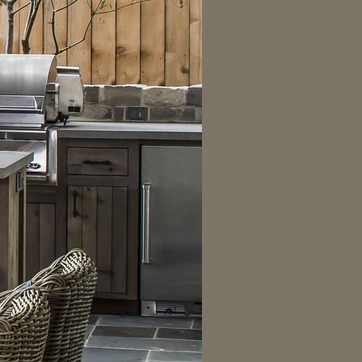
Material: metal